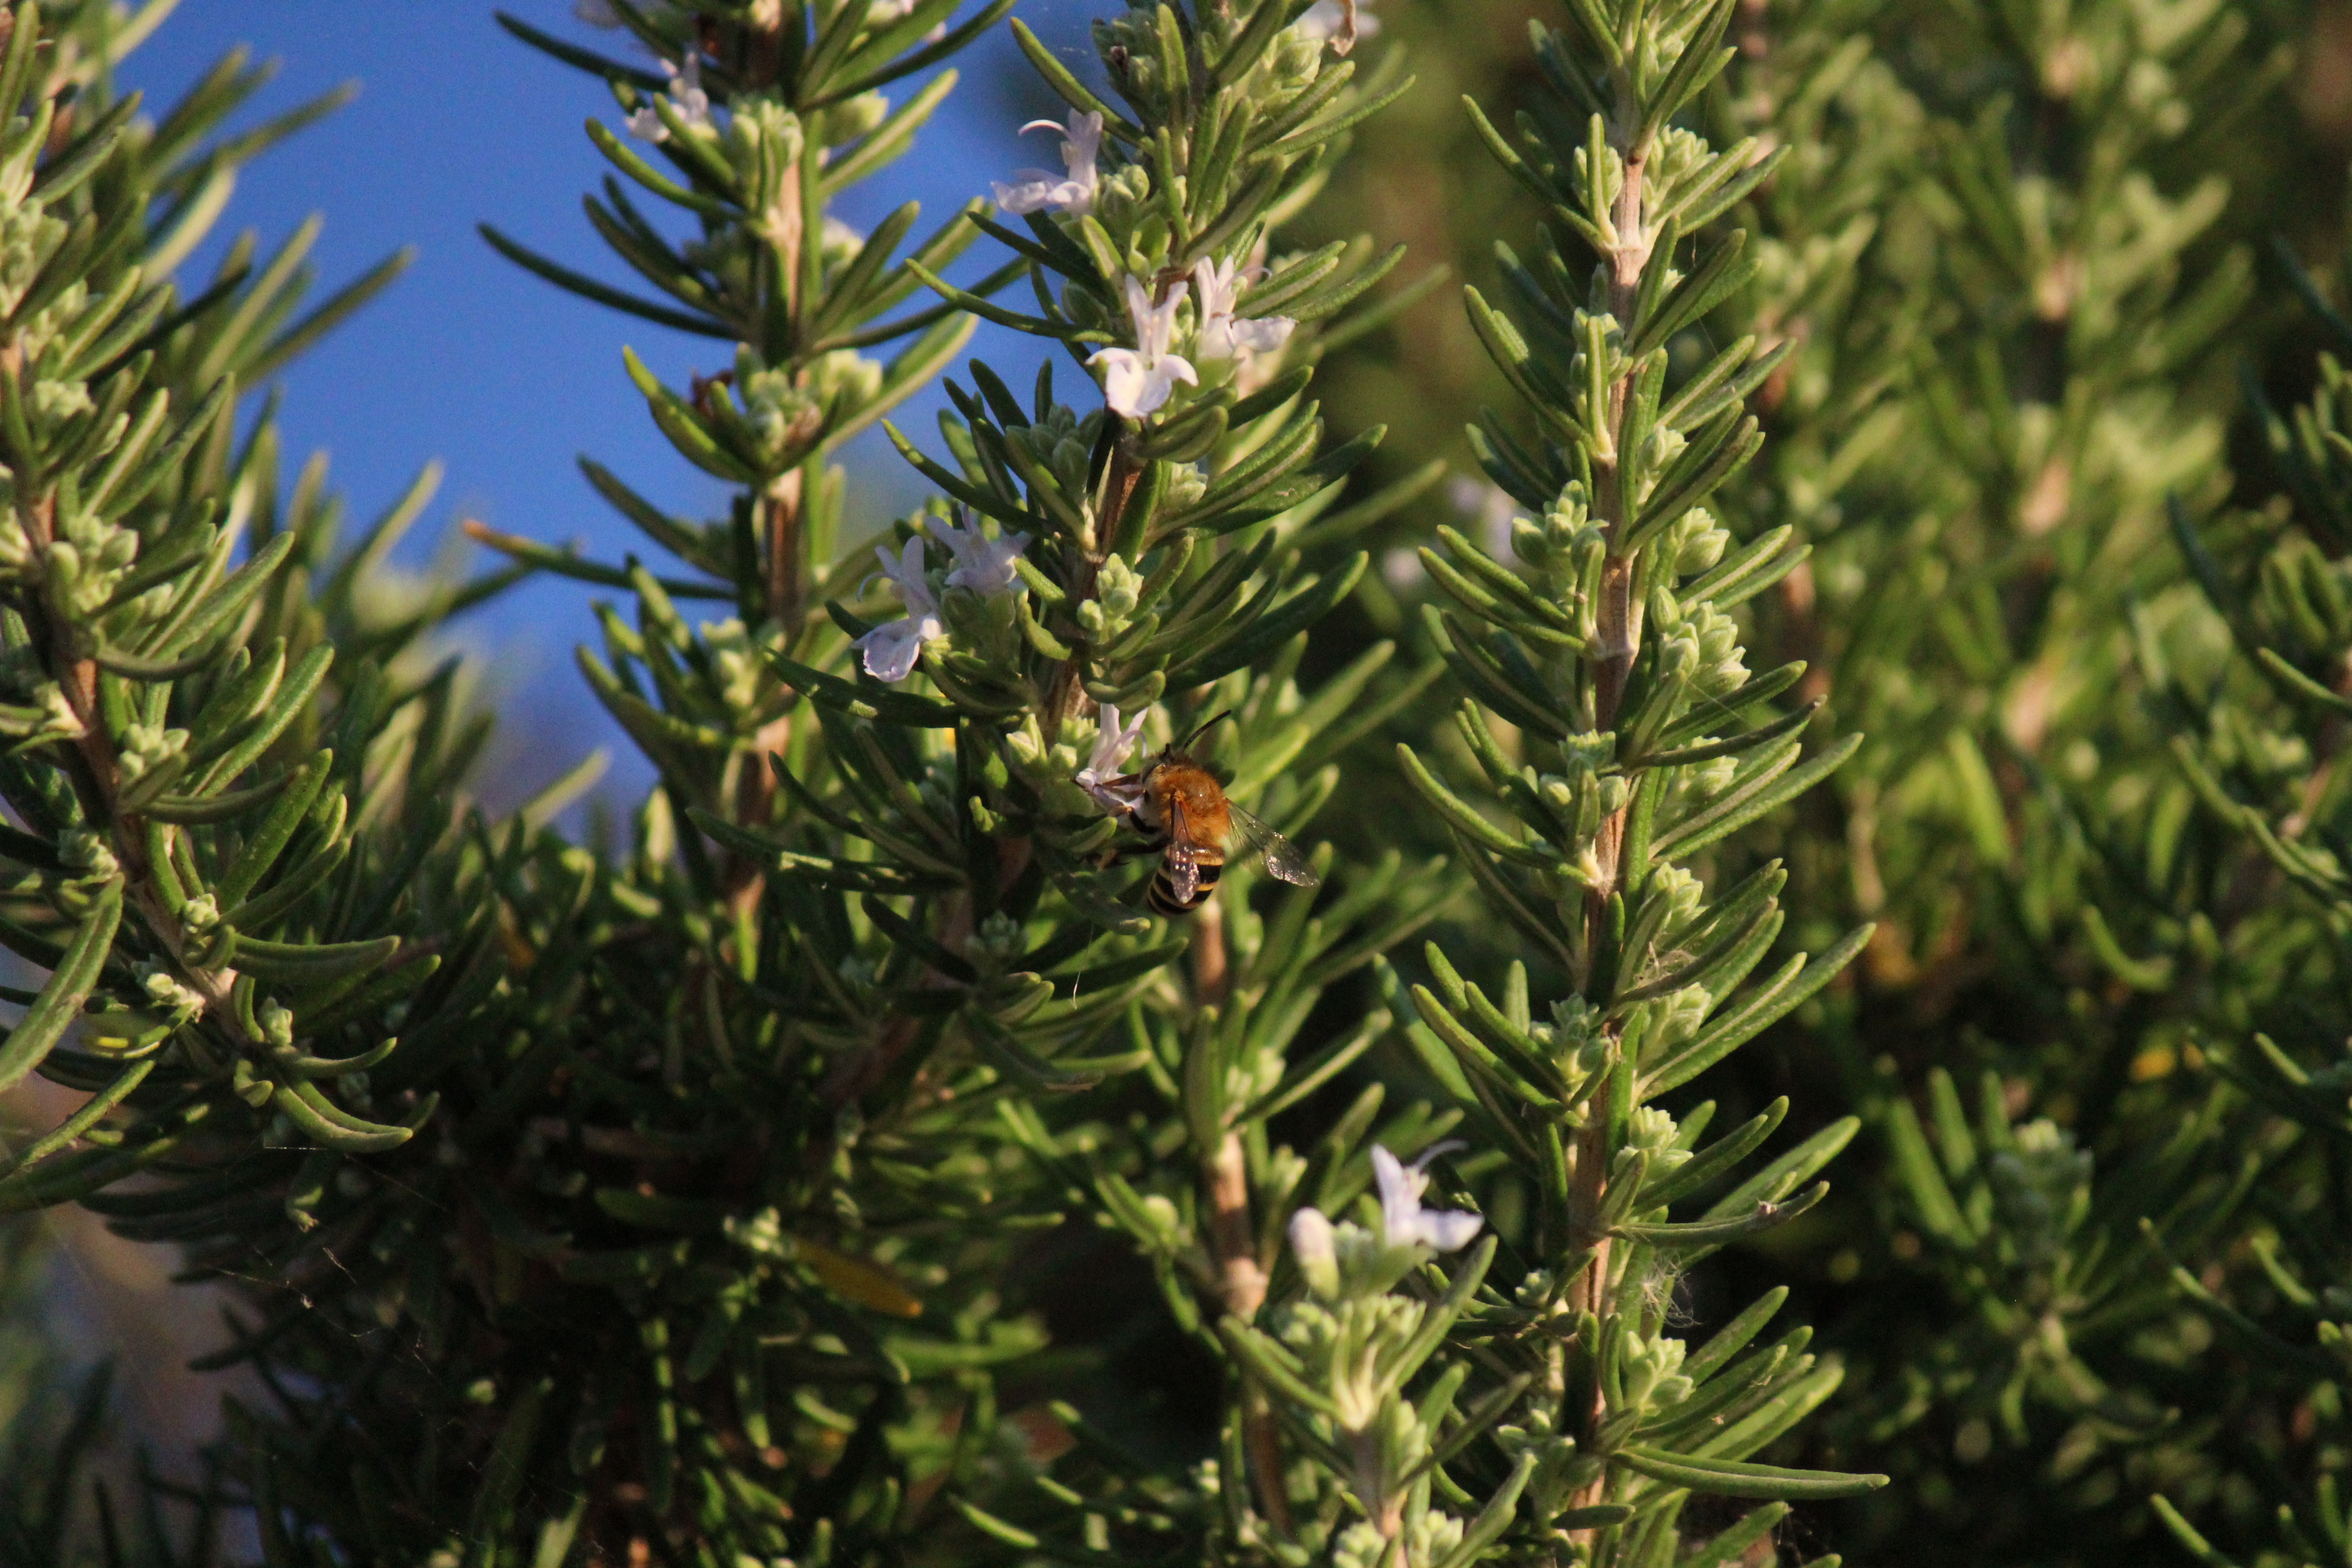
tree, nature, branch, plant, sky, flower, green, herb, evergreen, kitchen, fir, flowers, conifer, spruce, shrub, spices, herbs, ecosystem, rosemary, flowering plant, woody plant, land plant